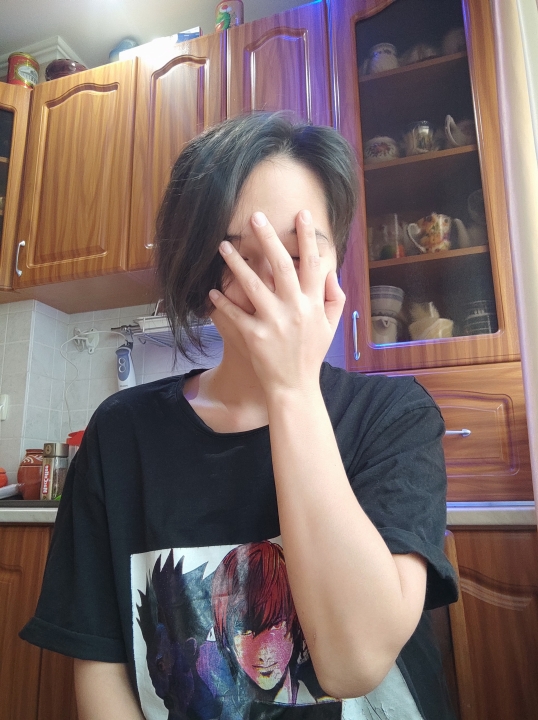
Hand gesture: no_gesture